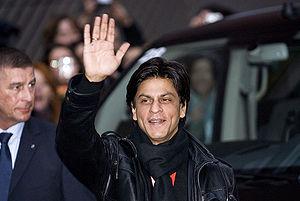
Om Shanti Om est un film indien réalisé par Farah Khan et produit par Red Chillies Entertainment, avec Shahrukh Khan, Shreyas Talpade, Arjun Rampal, Kirron Kher et Deepika Padukone. Sorti le 9 novembre 2007 pour Diwali, le film est un blockbuster. Farah Khan a réuni une trentaine de stars comme invités dans la chorégraphie de la chanson Deewangi Deewangi.